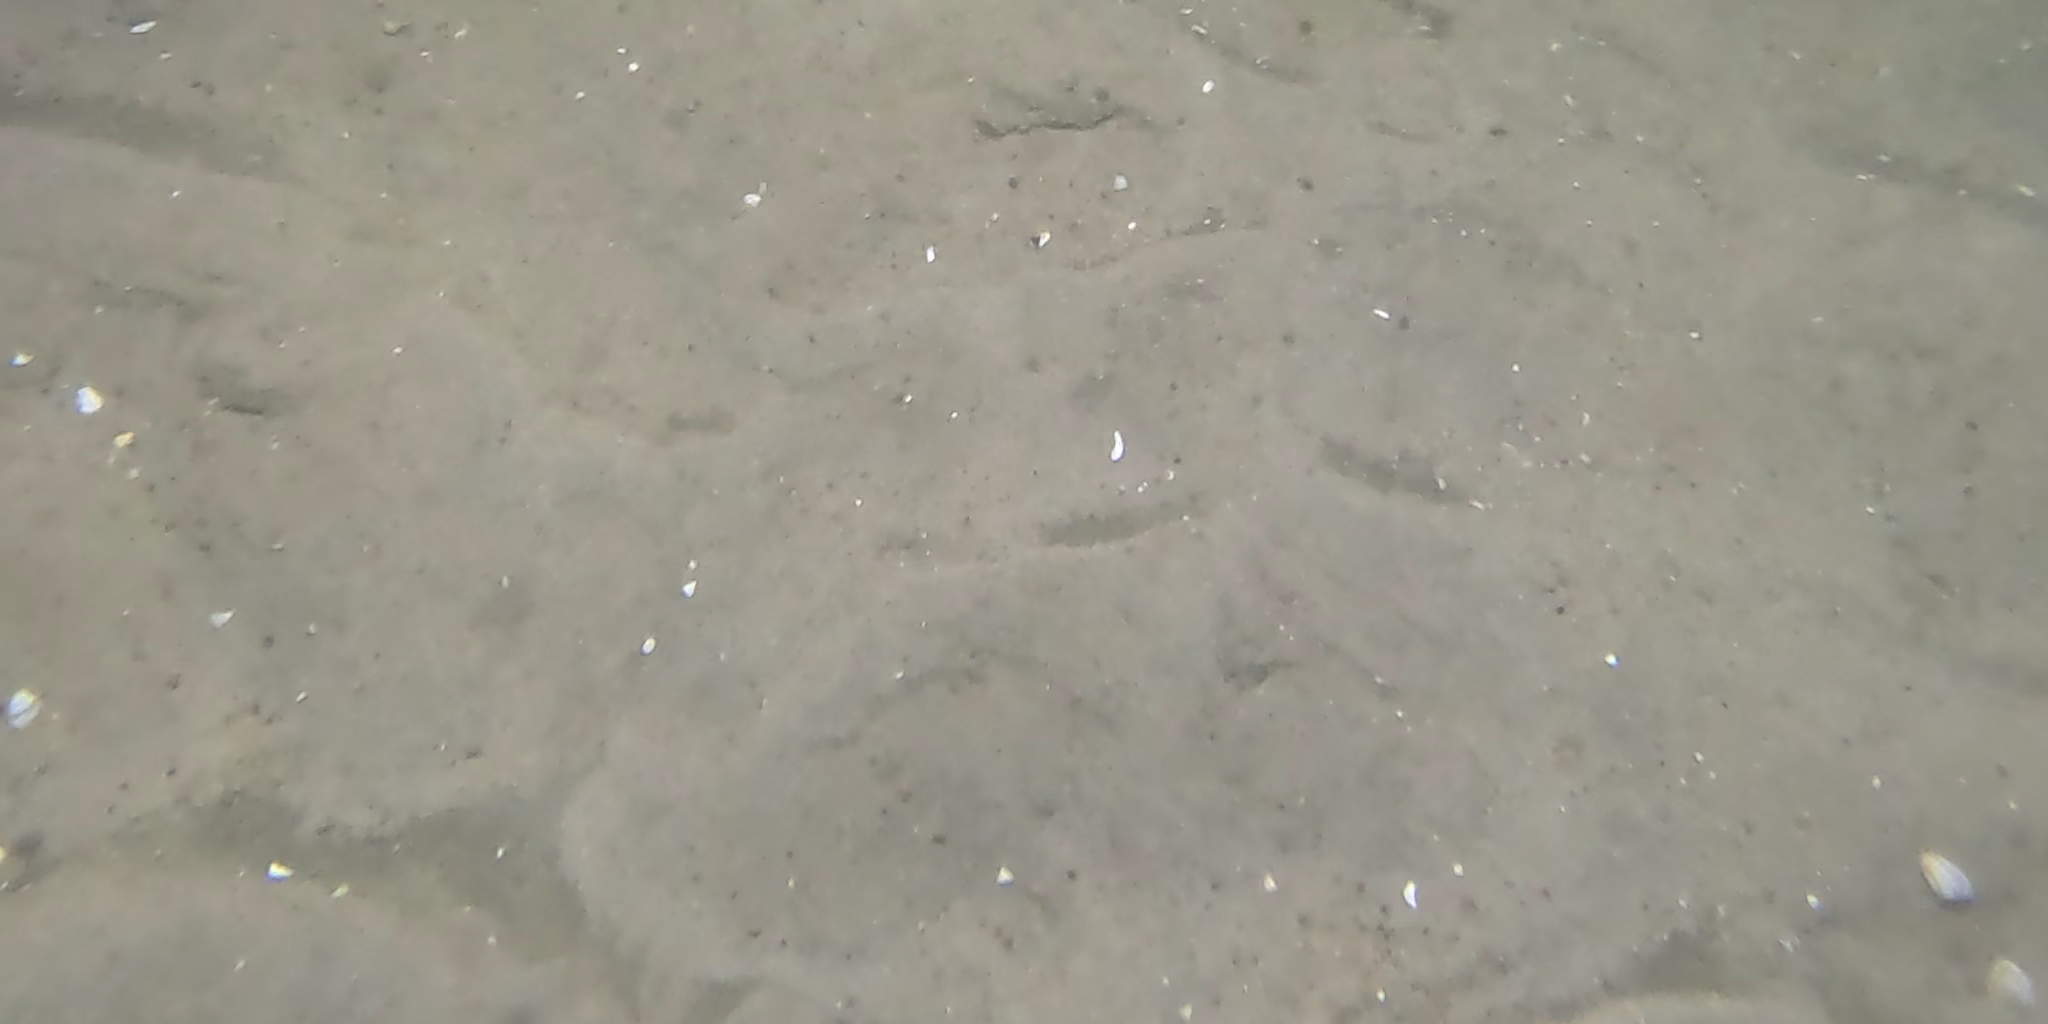
Seabed habitat: sand